Murie Residence

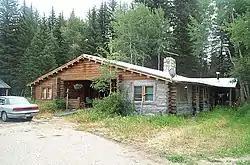

The Murie Residence was the home of naturalists and conservationists Olaus and Mardie Murie. Located near Moose, Wyoming in the southern end of Grand Teton National Park, the house and adjoining studio are now part of the Murie Ranch Historic District, a National Historic Landmark encompassing the Murie residence and the former STS Ranch, home to Olaus' brother Adolph.